German Greenland Expedition

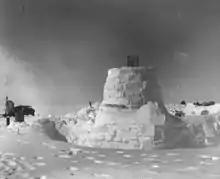
View of the central station of the expedition.

Dogsledges were used by Georgi and a party of Greenlandic helpers to carry the materiel further inland. They went to set up the Ice-Centre station to the east in a central position on the Greenland Ice Sheet. Sorge later joined Georgi in order to spend the winter at the central camp. Both would be wintering at Eismitte camp, gathering meteorological data and measuring the thickness of the ice sheet by means of seismic readings after detonating explosives. Since the tents on the surface were too cold, they burrowed underground dwellings in the ice where the cold was not that intense. Sorge had sent a note to Wegener telling that unless he and Georgi got supplies by 20 October, they would not survive the winter. On 21 September Wegener finally left the Western Station accompanied by Loewe and 13 Greenlandic Inuit with fifteen sleds loaded with supplies pulled by 130 dogs. While on his way he received the note sent by Georgi and Sorge. The eastward journey across the ice sheet took 40 days and conditions were so harsh that most of the Inuit turned back. Finally only Wegener, Loewe and dogsledge driver Rasmus Villumsen reached Eismitte at the end of October. After celebrating his birthday, Wegener decided to return to the Western Station together with Villumsen. They left on 1 November, but they never made it to the base. Wegener's body was found on the ice sheet by a search party in April of the following year, but no trace was found of Villumsen. Wegener's journals were also lost.